Rolf Bossi

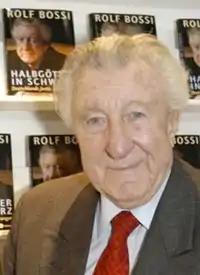
Rolf Bossi, 2008

Rolf Bossi (10 September 1923 – 22 December 2015) was a German criminal defense lawyer. He was known for defending prominent actors such as Ingrid van Bergen and Romy Schneider, as well as criminals such as Jürgen Bartsch, Dieter Zlof, and Dieter Degowski. He defended four former East German border guards who were accused of having killed Chris Gueffroy, who was trying to escape over the Berlin Wall. He was considered to be one of Germany's best-known defense lawyers. He wrote an autobiography, appeared in talk shows and even had two film roles.